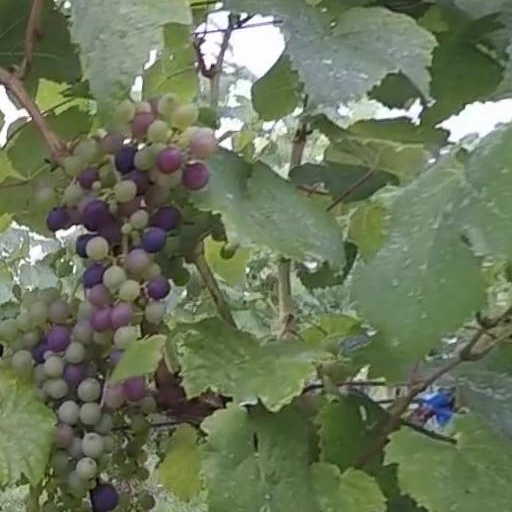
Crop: grape